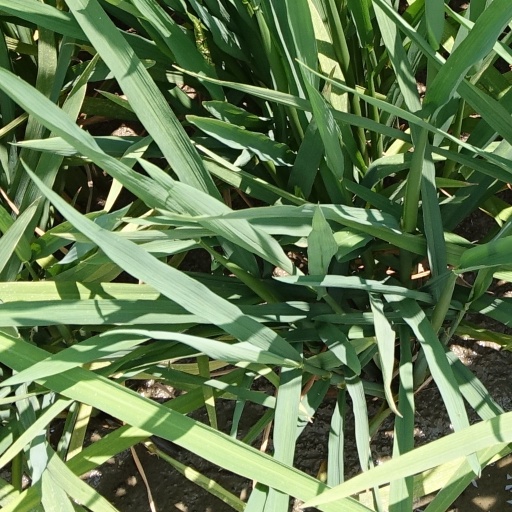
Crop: rice